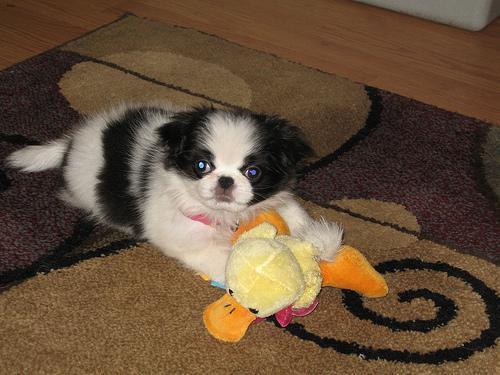
japanese chin